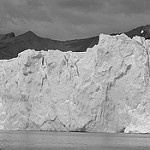
Label: B & W